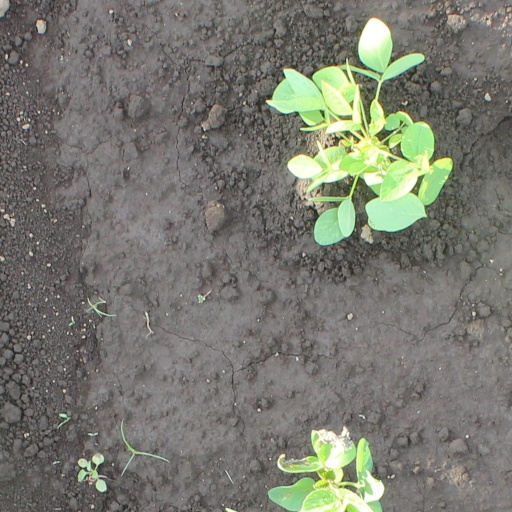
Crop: soybean